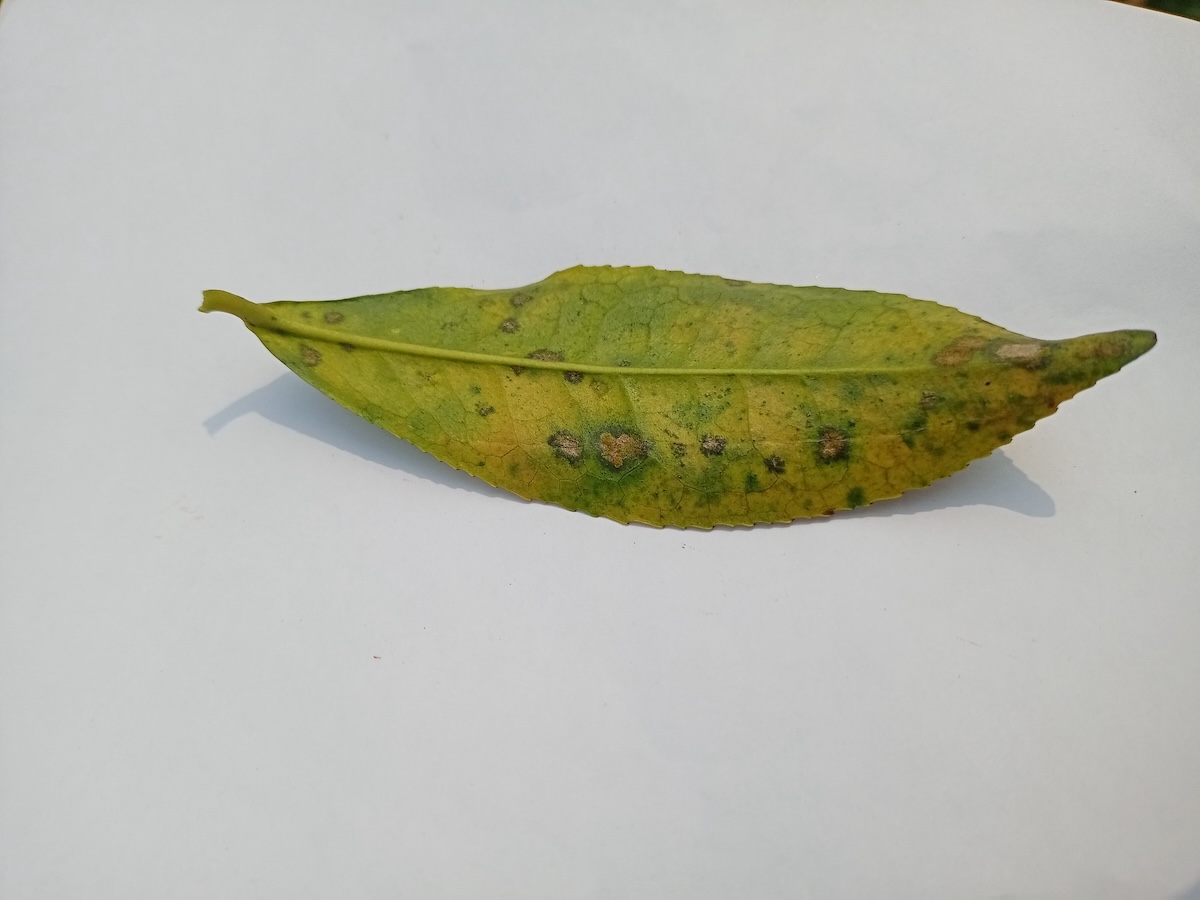
Label: Tea algal leaf spot